Radio Pakistan

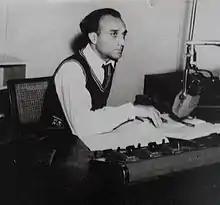
Mustafa Ali Hamdani

According to one of the pioneers of Radio Pakistan, Agha Nasir (9 February 1937 – 12 July 2016), three radio stations at Dhaka (established in 1939), Lahore (1937) and Peshawar Radio Station (1935) existed at the time of independence of Pakistan on 14 August 1947. There was no radio station in the capital of Pakistan, Karachi in 1947. On a high priority basis, a major program of expansion saw new stations opened at Karachi and Rawalpindi in 1948, and a new broadcasting house at Karachi in 1950. This was followed by new stations at Hyderabad (1951), Quetta (1956), a second station at Rawalpindi (1960) and a Receiving Centre at Peshawar (1960). In 1970, training facilities were opened in Islamabad and a station opened at Multan.